DART First State

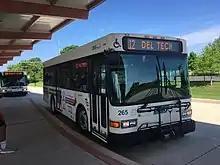
DART First State bus 265 at the Dover Transit Center on the Route 112 line

DART First State operates ten fixed route bus routes within the Dover area in Kent County serving points within Dover along with other communities in Kent County including Camden, Wyoming, Felton, Harrington, and Smyrna. These bus routes operate Monday through Friday with some Saturday service out of the Dover Transit Center in downtown Dover as a hub-and-spoke system. These routes are numbered in the 100-series.